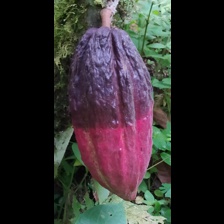
Label: phytophthora